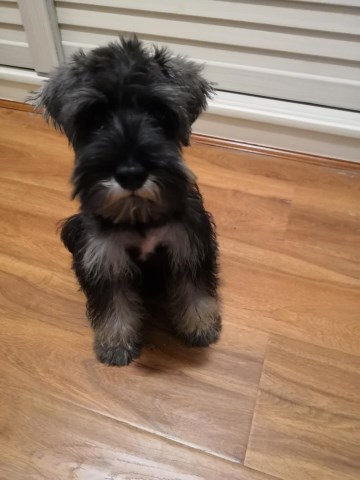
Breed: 2342-n000102-miniature_schnauzer